Travnik Buttress

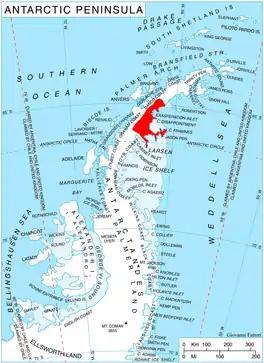
Location of Oscar II Coast on Antarctic Peninsula.

Travnik Buttress (‘Rid Travnik’ \'rid 'trav-nik\) is the broad ice-covered buttress rising to 1609 m in the southeast foothills of Forbidden Plateau, and linked to the east to Rugate Ridge on Oscar II Coast in Graham Land. It is situated between the upper courses of Green Glacier and Evans Glacier, and has precipitous, and partly ice-free northwest, northeast and southeast slopes. The feature is named after the settlement of Travnik in Northeastern Bulgaria.